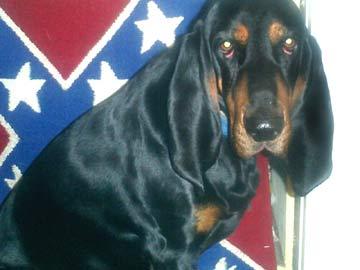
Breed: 225-n000062-black_and_tan_coonhound